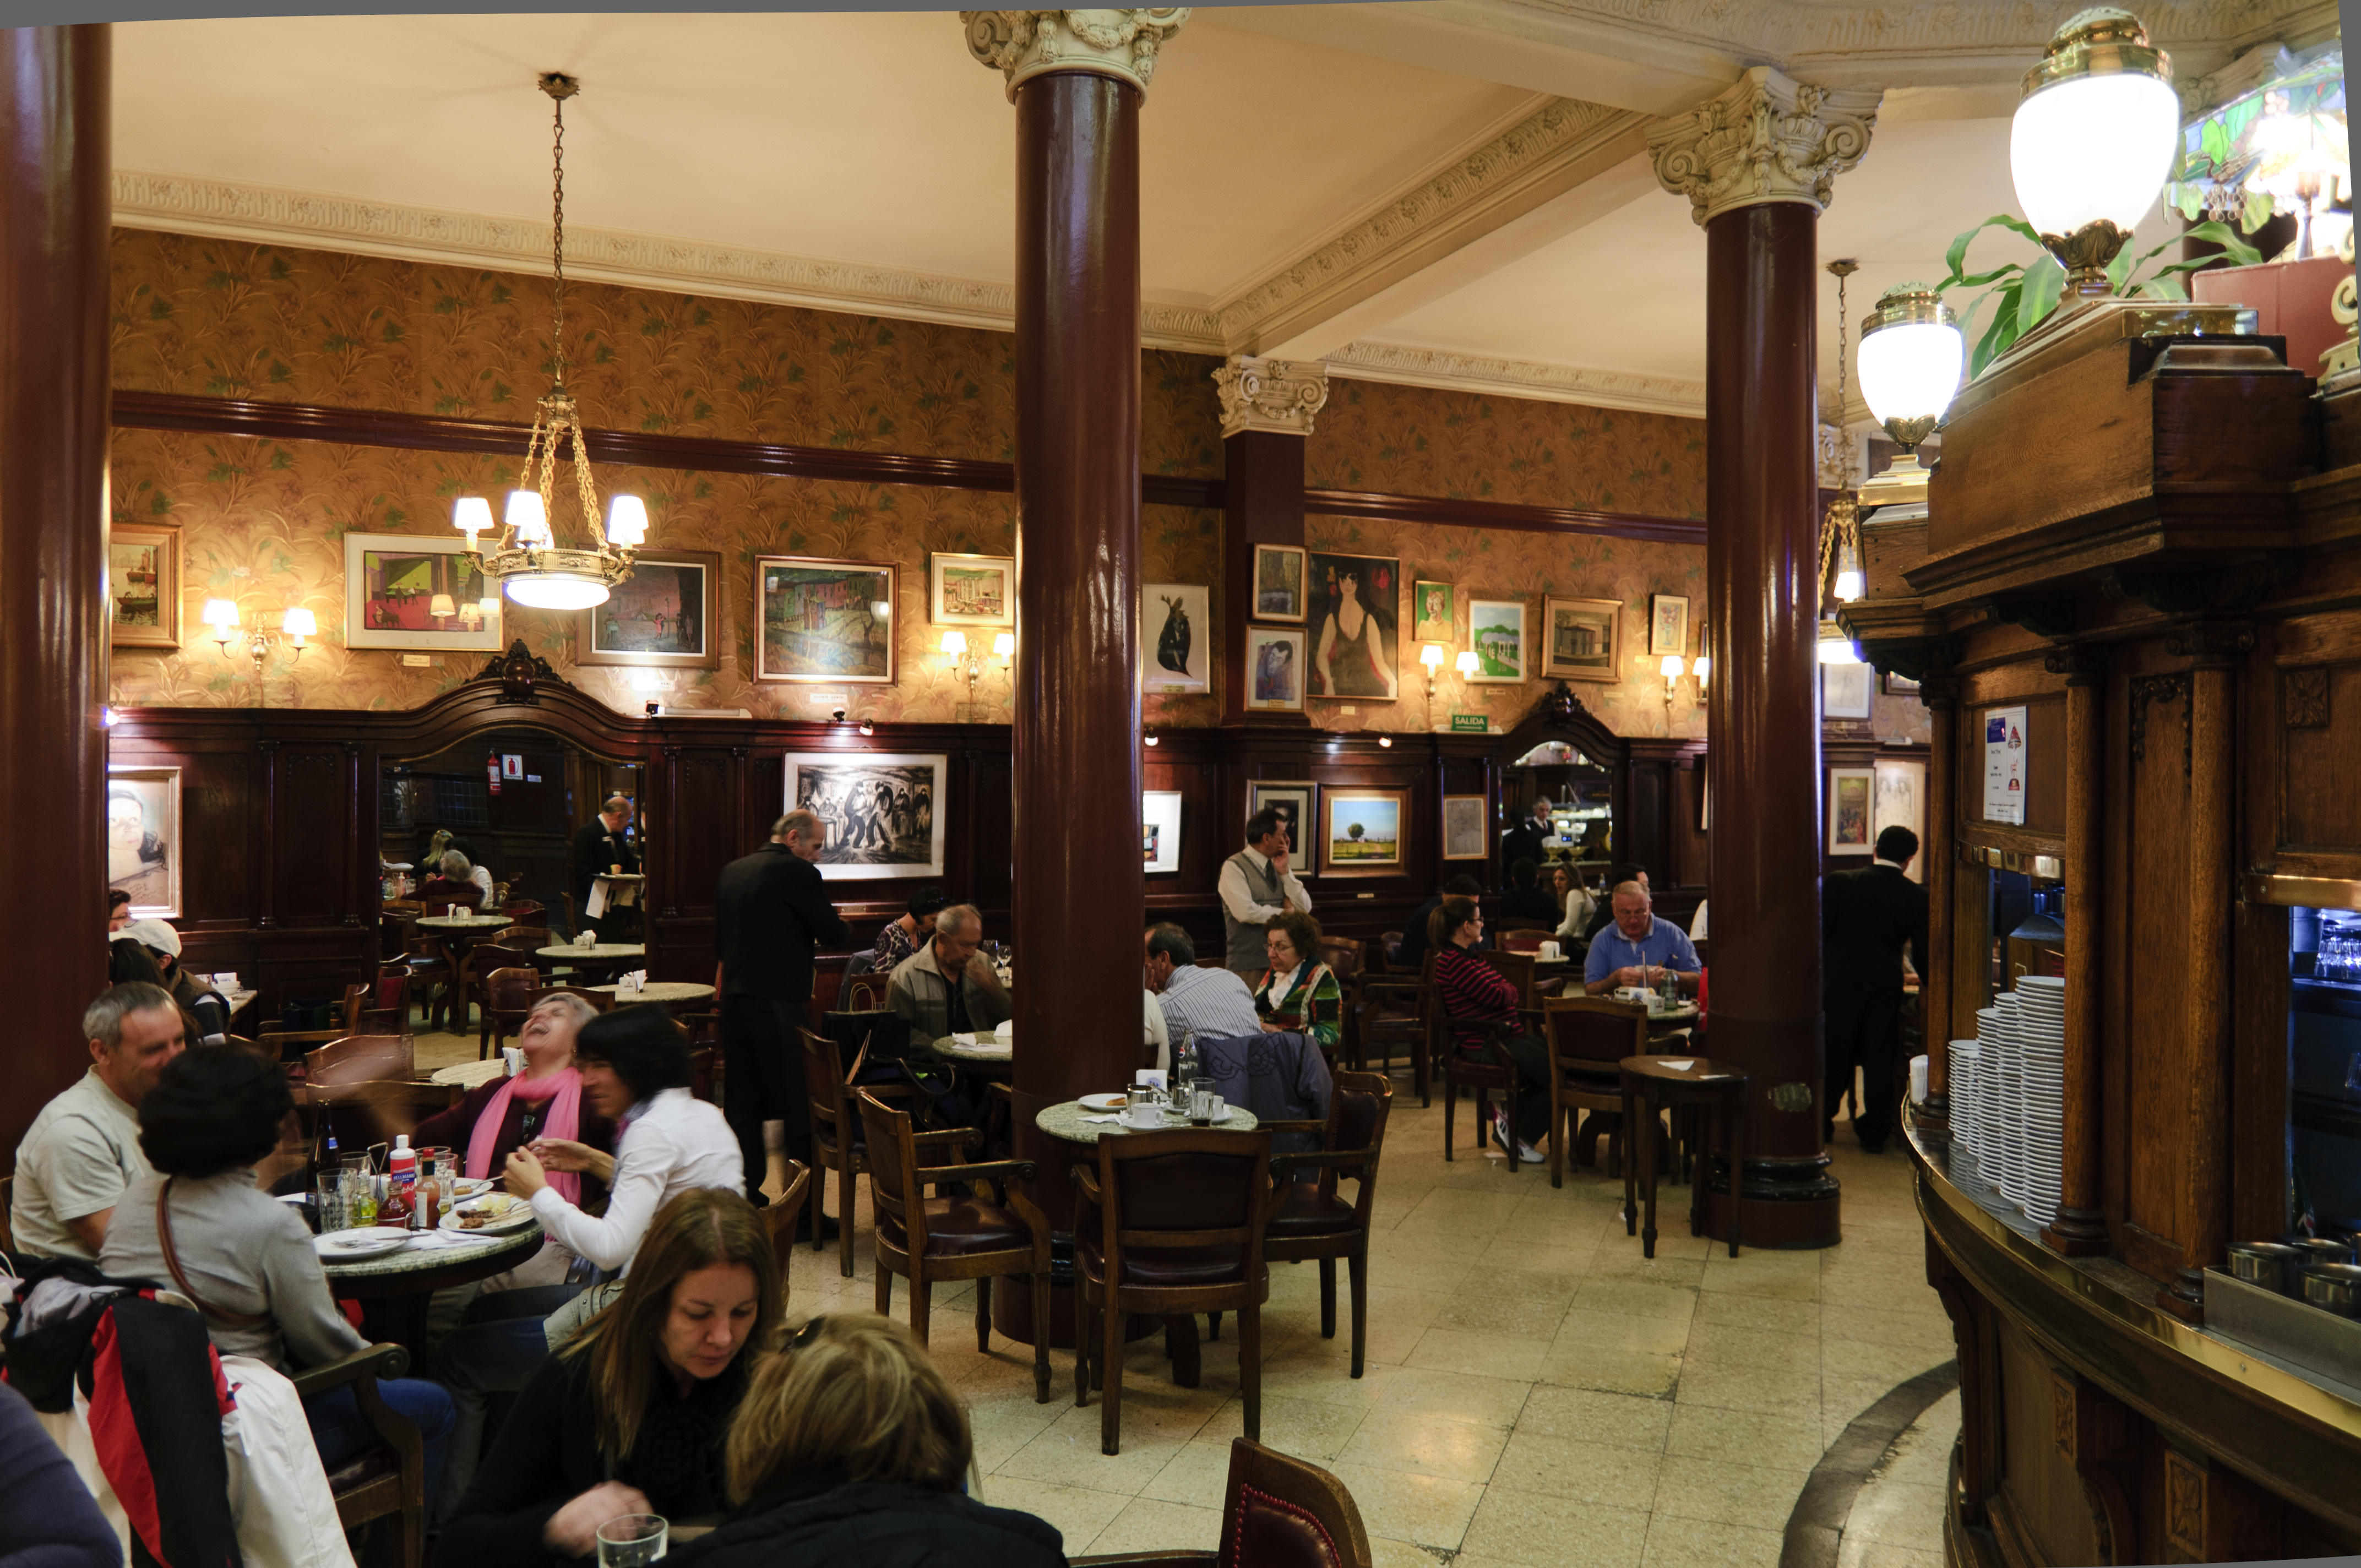
cafe, restaurant, bar, meal, nikon, coffeehouse, argentina, tavern, buenosaires, aires, d300, approved